Mercedes-Benz O303

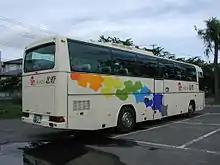
Rear view

The Mercedes-Benz O303 was launched in 1974 at the Paris Motor Show as a replacement for the O302. In 1985, the O303 was the first bus to offer anti-lock braking.